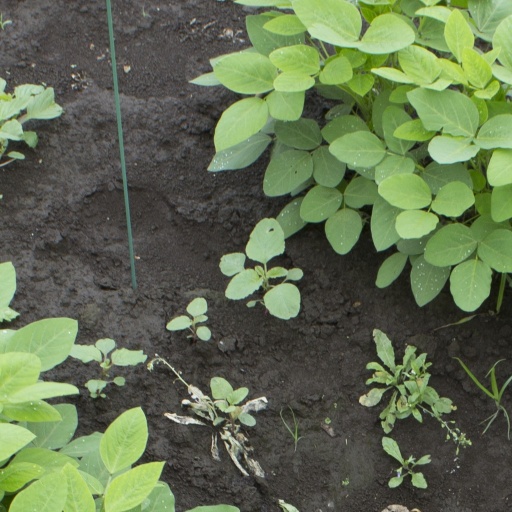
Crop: soybean